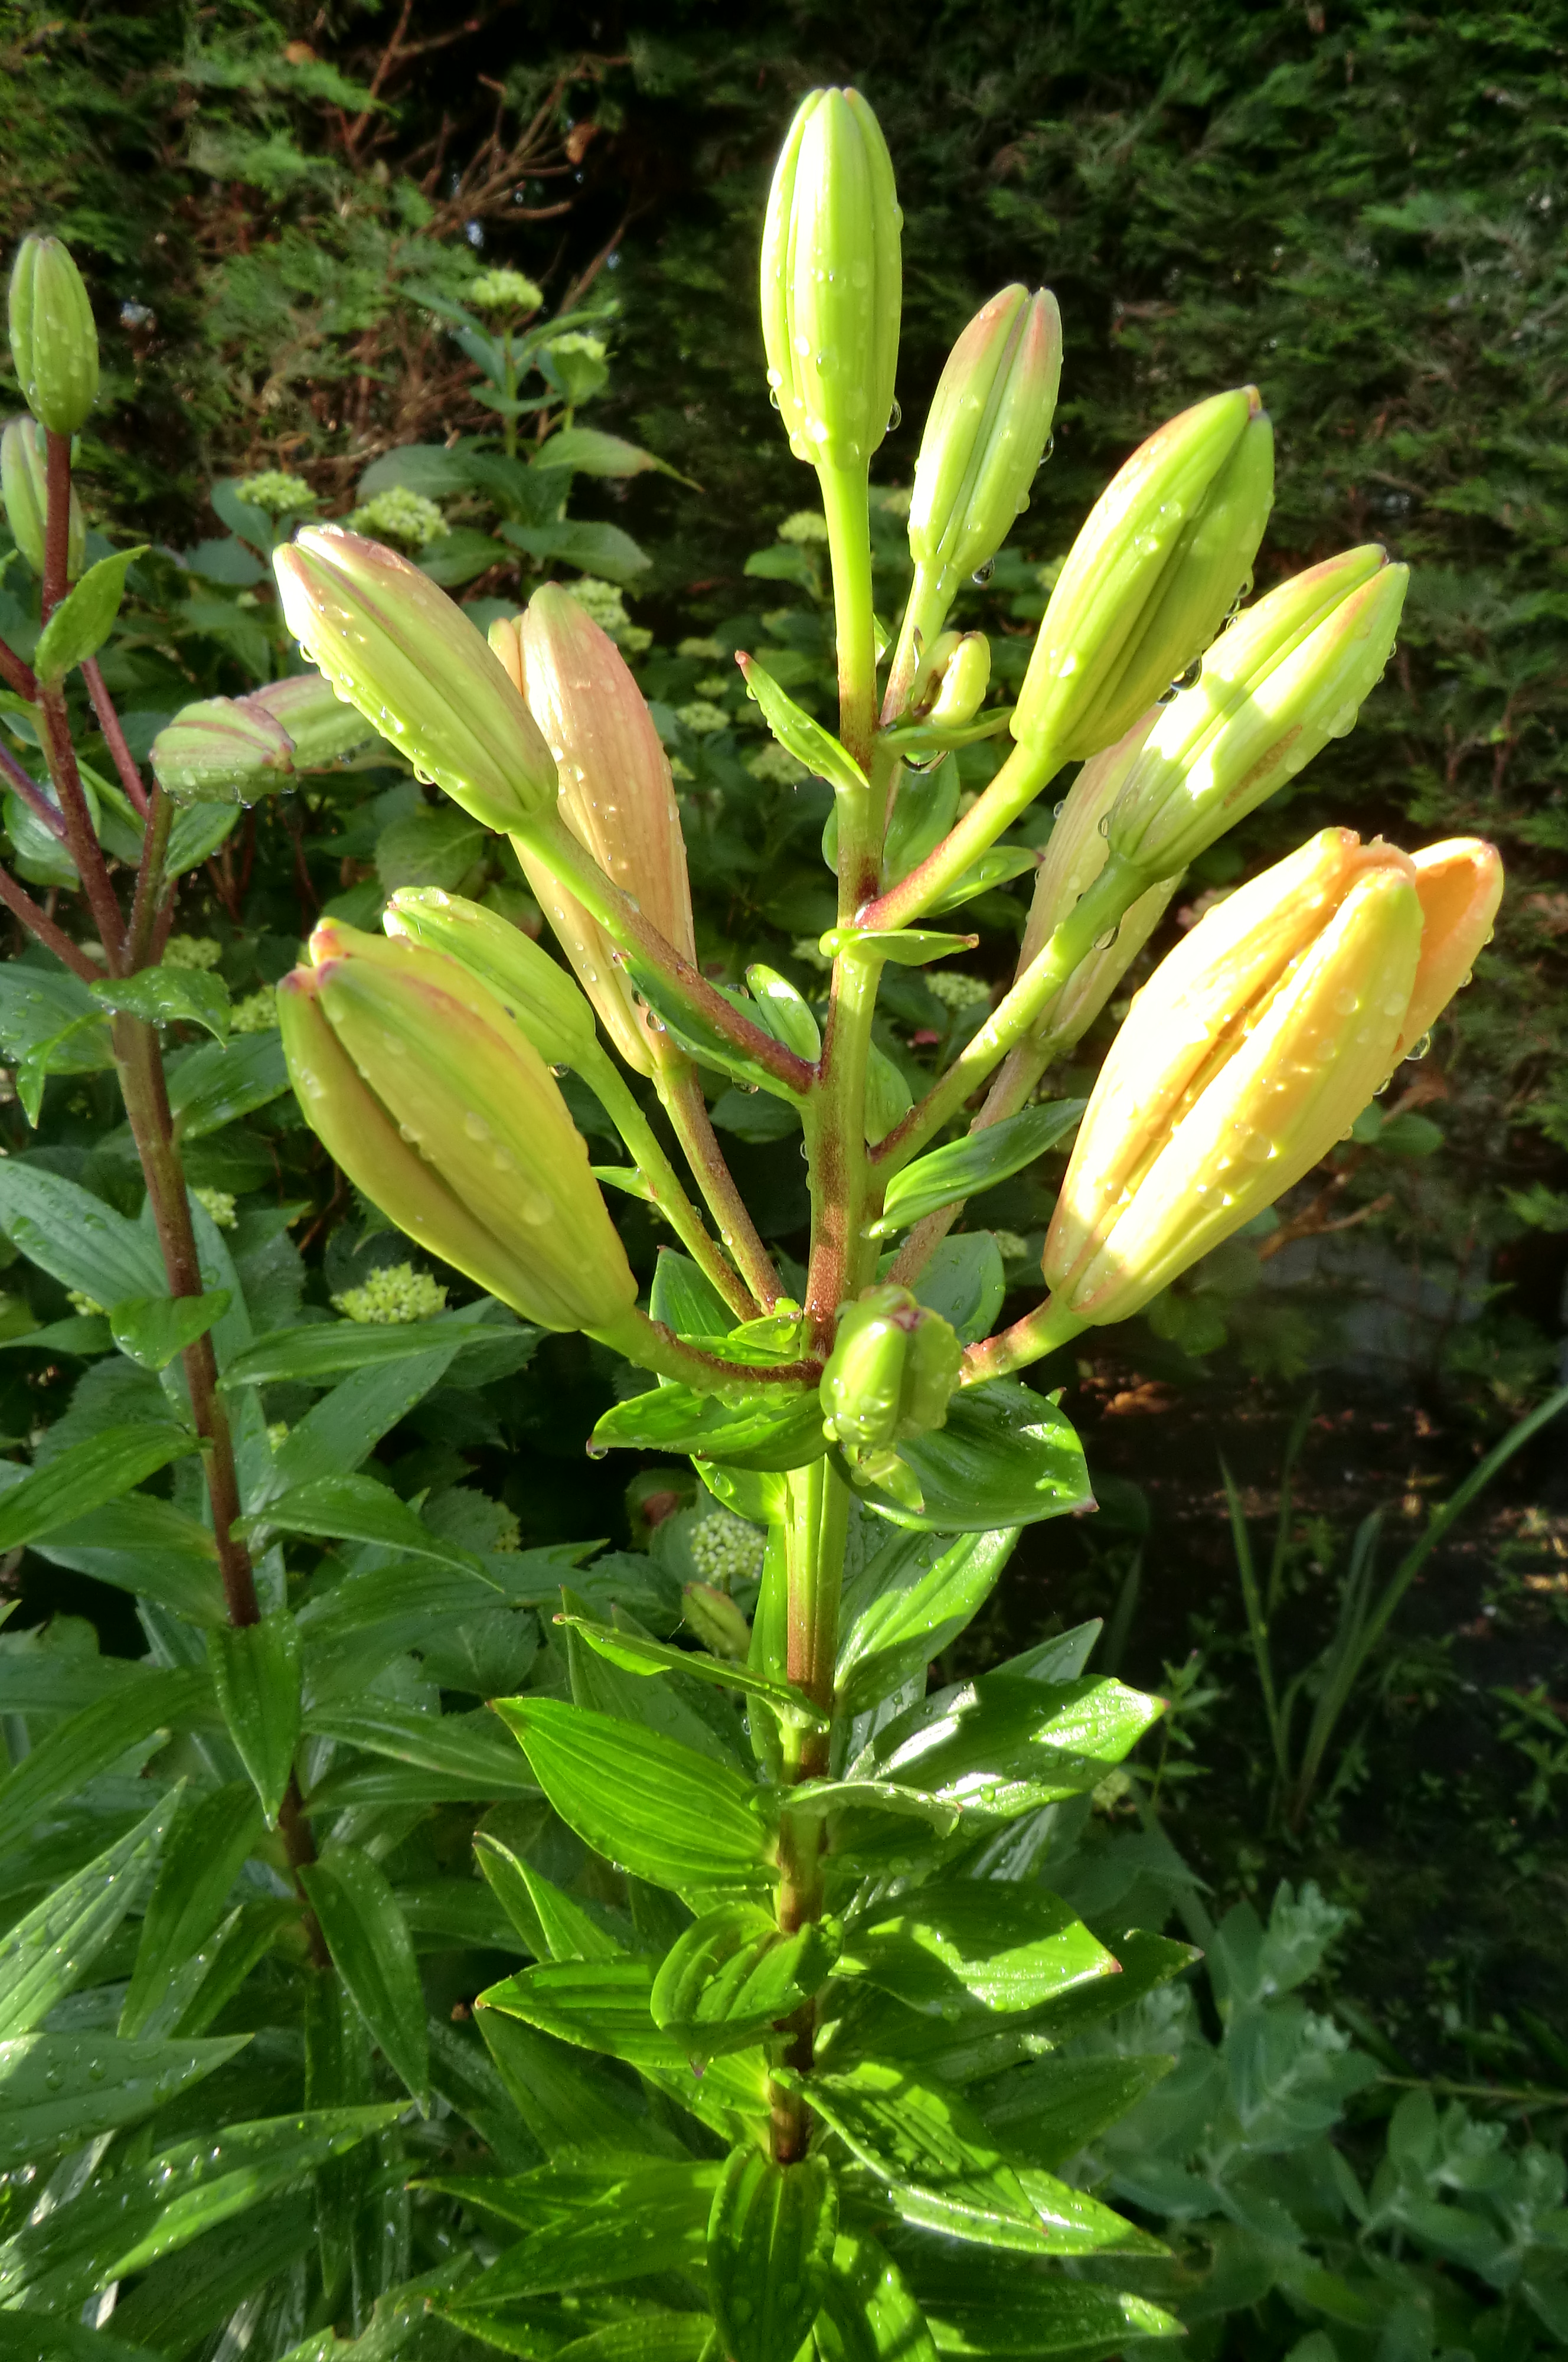
lilies, bud, flowers, spring, garden, flower, flowering plant, plant, large flowered evening primrose, botany, terrestrial plant, lily, herbaceous plant, evening primrose, lily family, shrub, oenothera macrocarpa, evening primrose family, gentiana